Rosicrucian Fellowship

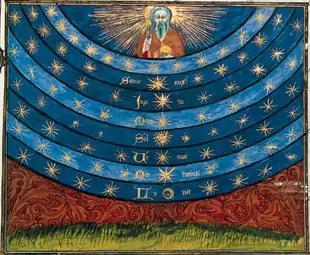
14th century illustration of the astral spheres, the "starry" regions convex upward centered on God.

In 1908 Max Heindel started, in New York City, the work of rewriting a previous draft in German of teachings ostensibly written under the instruction of Elder Brothers in their temple near the border of Bohemia and Germany. Heindel moved to Buffalo, New York, where he finished the typescript about September 1908. The work, called "The Rosicrucian Cosmo-Conception", was revised and printed in November 1909.